Armenian Shotokan Karate Federation

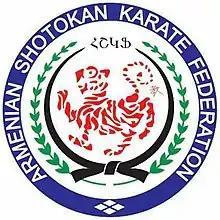
Armenian Shotokan Karate Federation logo

The Armenian Shotokan Karate Federation, is the regulating body of Shotokan karate in Armenia, governed by the Armenian Olympic Committee. The headquarters of the federation is located in Yerevan.